Kalamunda, Western Australia

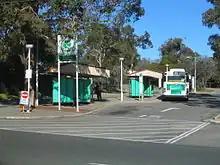
Kalamunda bus station

Kalamunda Road serves as a major access road for Perth Airport, and provides the foothills suburbs with access to the Perth central business district. The suburb is serviced by the Kalamunda bus station, which provides bus services across the Perth metropolitan area.